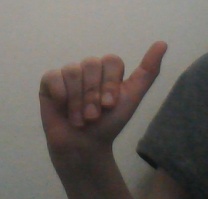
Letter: dhad